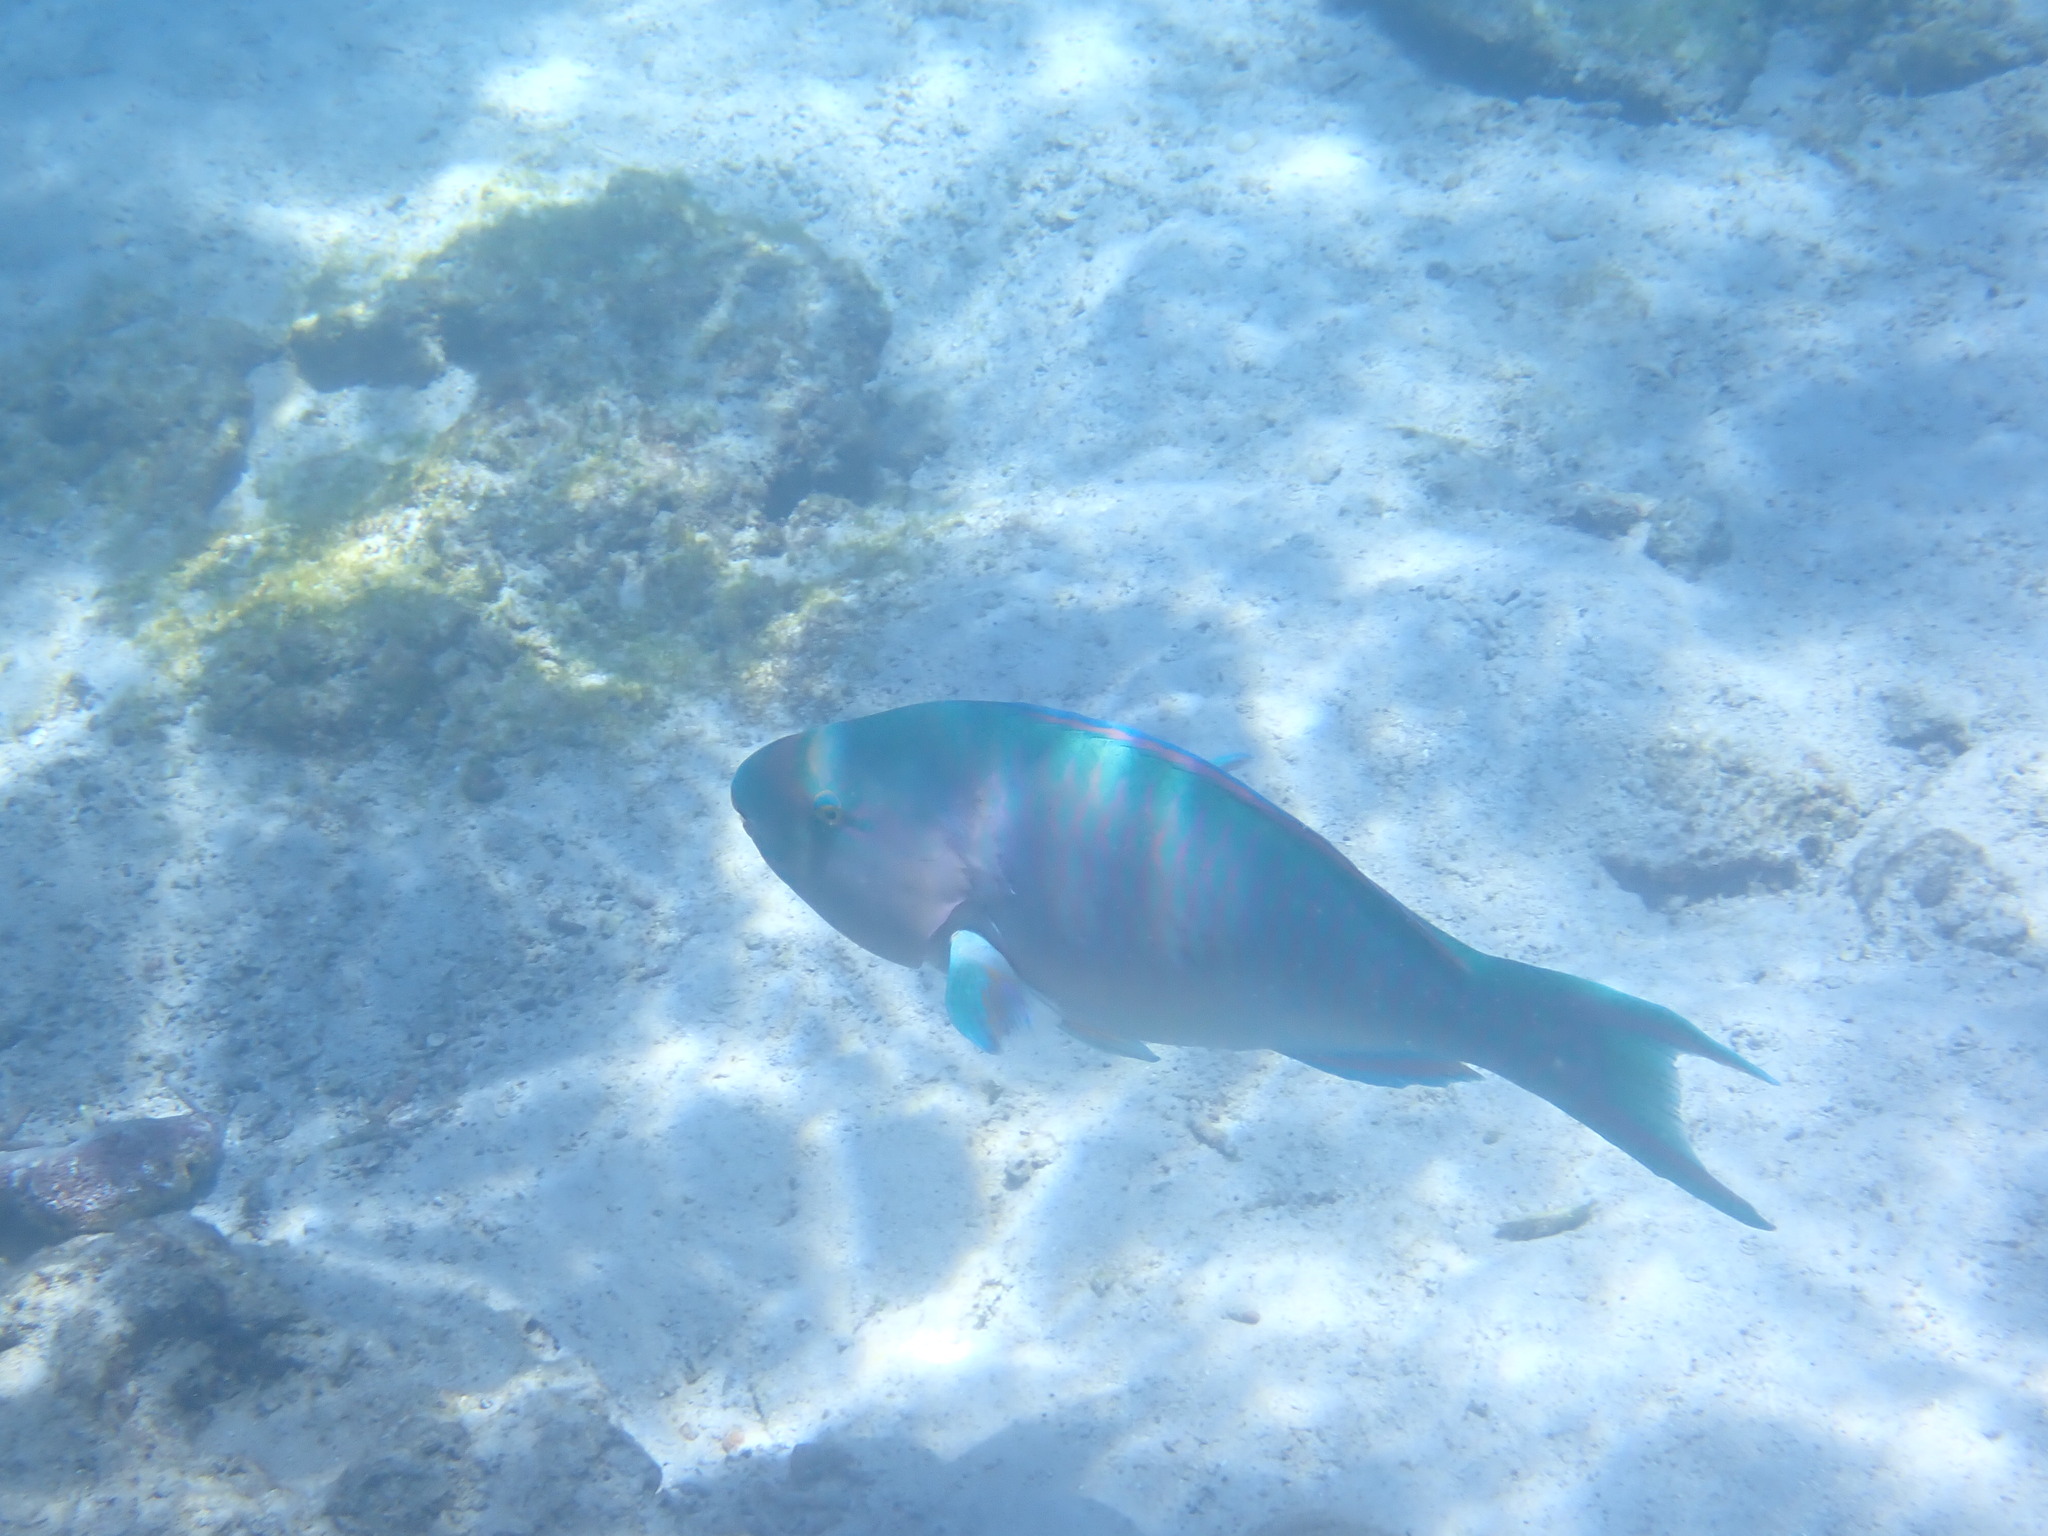
Scarus ghobban (Blue-barred Parrotfish)